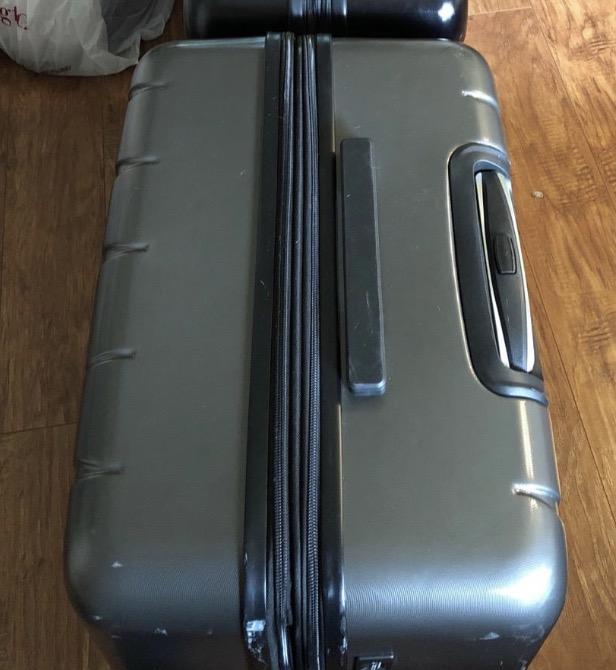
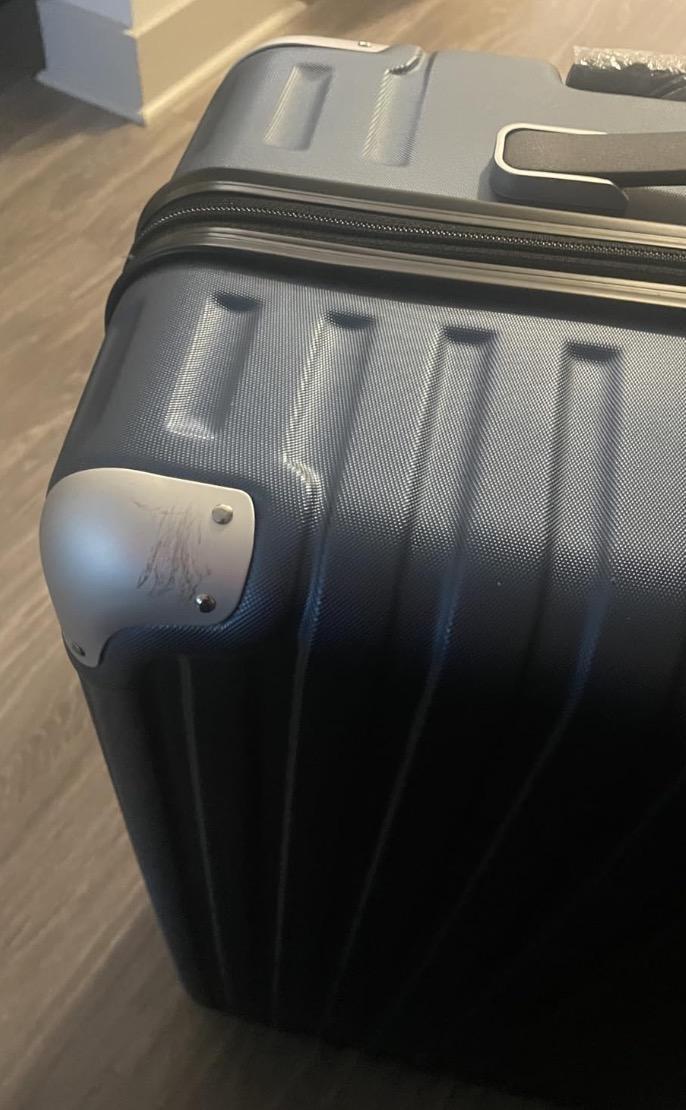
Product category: items_tea
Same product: no